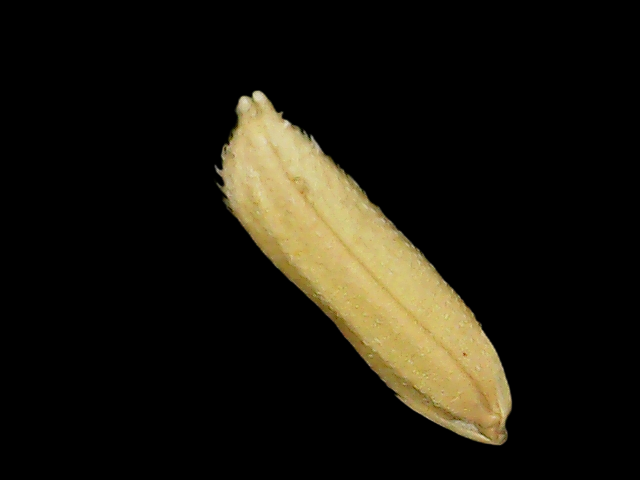
Rice variety: Binadhan26